Mohammed Burhanuddin

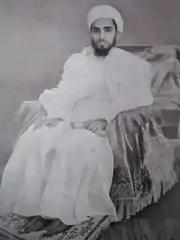
Burhanuddin just after his appointment to the station of Mazoon al-Dawat in Surat on Yawm al-Mab'as, 1934.

On his 17th birthday, Burhanuddin was promoted to the rank of "Haddiyah" and made in charge of "Alvazaratus Saifiyah", the central administrative body of the community. At age 19, Taher Saifuddin designated him as his successor to the office of the "Dai al-Mutlaq", and subsequently elevated him to the station of "Mazoon al-Da'wat", making him his second-in-command. By age 20, Burhanuddin had committed the entire Quran to memory.